Clearfield Armory

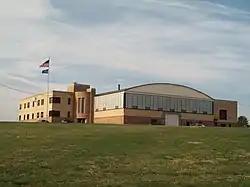
Clearfield Armory, April 2010

Clearfield Armory is a historic National Guard armory located in Lawrence Township, Clearfield County, Pennsylvania, United States. It was built for Troop A, 103rd Cavalry of the Pennsylvania National Guard. It is a two-story brick structure constructed in 1938 in the Moderne style.